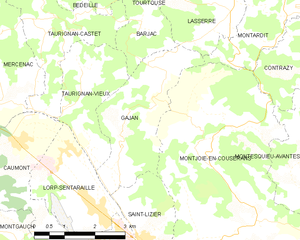
Carte des communes françaises: Gajan